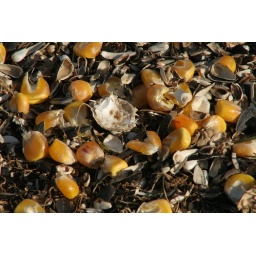
What is left under the bird feeder on the ground